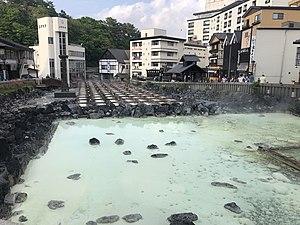
Les 100 paysages de l'ère Heisei sont une sélection de paysages du Japon effectuée par le journal japonais Yomiuri shinbun en 2009.